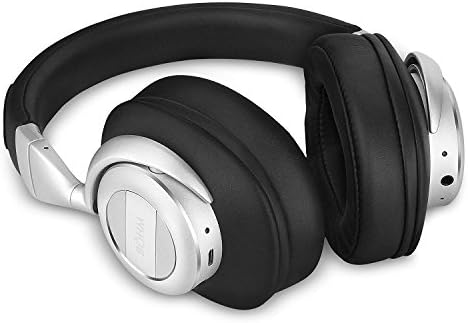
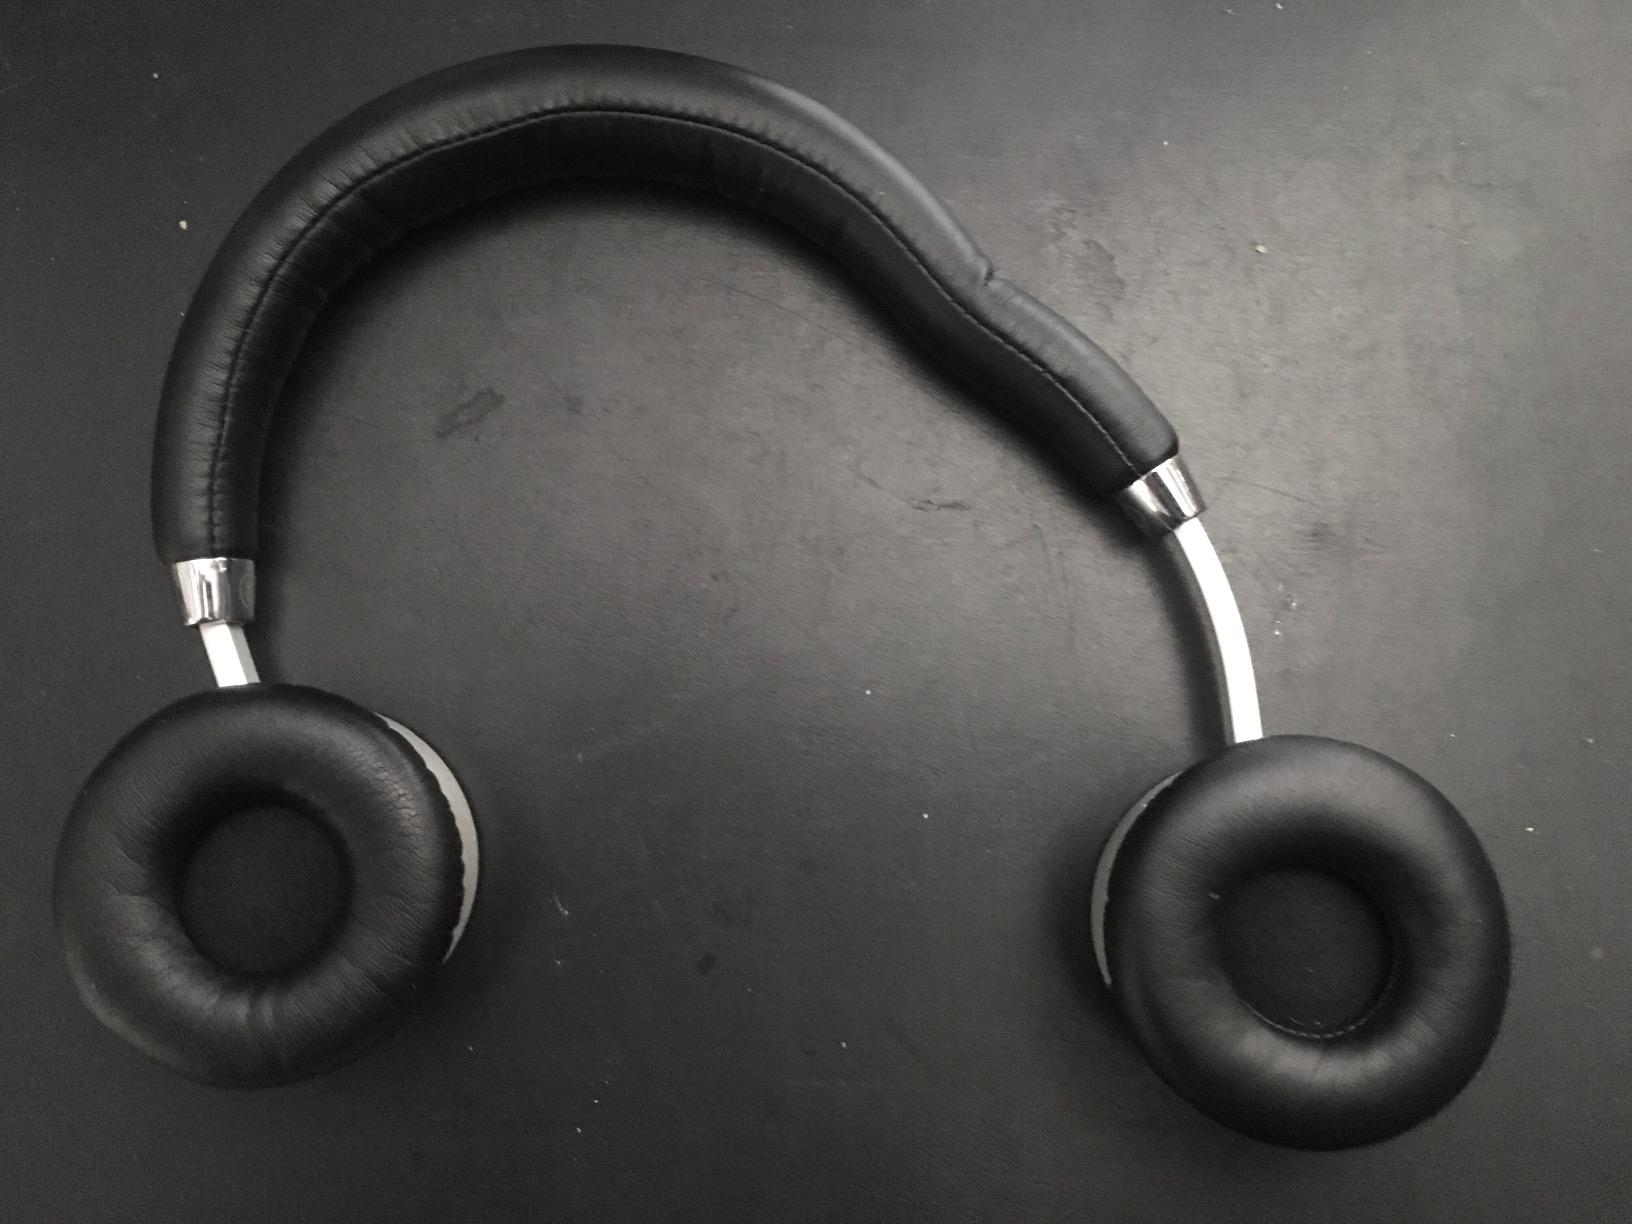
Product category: headphones
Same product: no